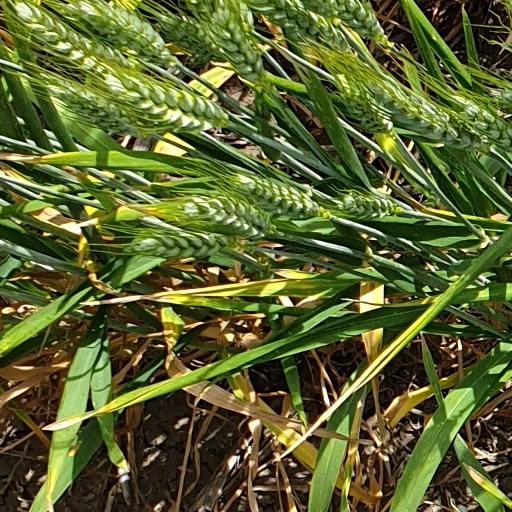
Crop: wheat